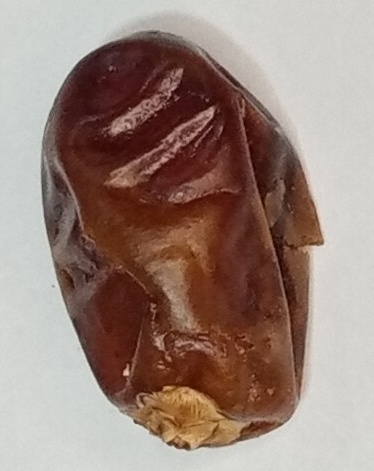
Variety: aseel
Size: small
Grade: grade-1